Verano de Escándalo (2018)

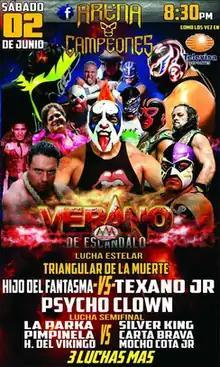
Official poser for the 2018 "Verano de Escándalo" show

Verano de Escándalo (2018) (Spanish for "Summer of Scandal") was a major professional wrestling event produced by the Mexican Lucha Libre AAA Worldwide (AAA) promotion, which took place on June 3, 2018, in Plaza de Toros La Monumental in Monterrey, Nuevo León, Mexico. The Verano de Escándalo event has been a regular summer event for AAA since 1997, only skipping the event in 2012, 2013 and 2016. 2018 marked the 19th time AAA has used that name for an event.